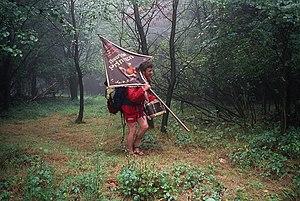
Vincent Solheid est un artiste plasticien, comédien, scénariste et réalisateur belge né à Malmedy en Belgique.